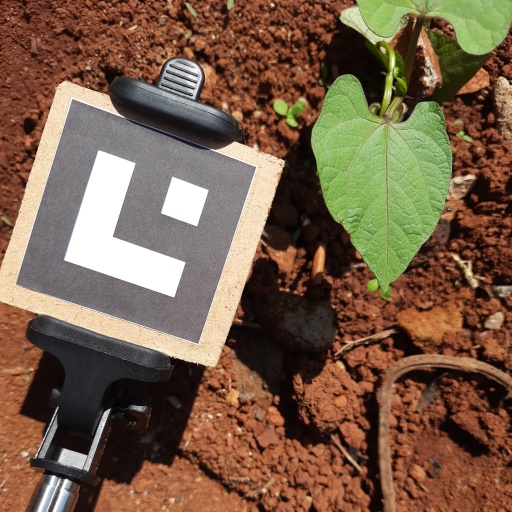
Observations: flat surface, no eating holes, under sunlight